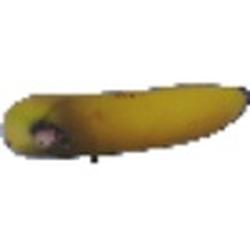
Label: Banana